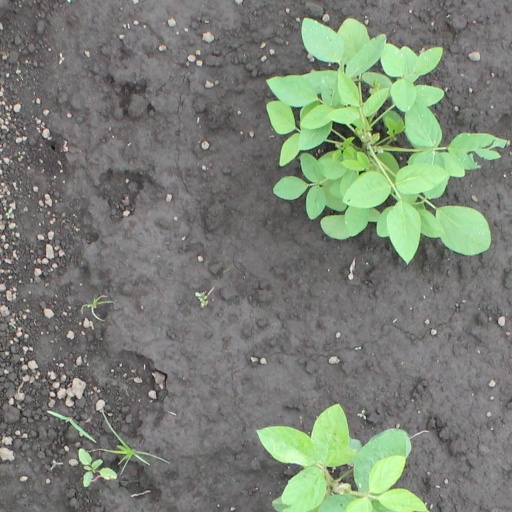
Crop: soybean